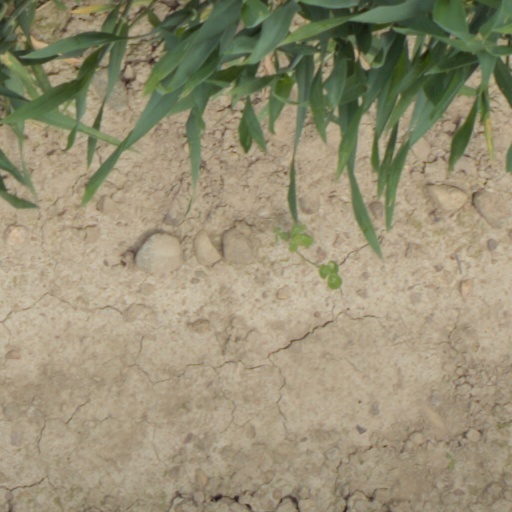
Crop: wheat